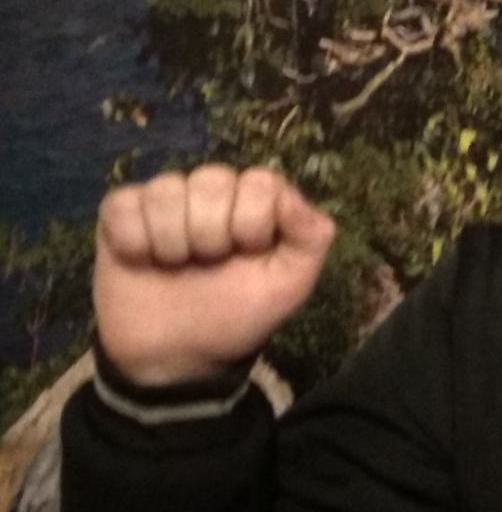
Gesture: fist